2017 Hong Kong ePrix

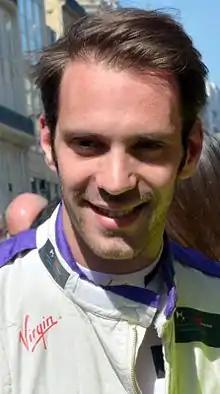
Jean-Éric Vergne "(pictured in 2016)" took his fifth pole position of his career in spite of spinning after completing his super pole lap.

In the second practice session, Evans set the fastest lap of the weekend so far at 1 minute, 2.875 seconds, and was two-tenths of a second quicker than Abt in second. His Audi teammate di Grassi, Turvey, Nick Heidfeld (Mahindra), Bird. Piquet, Rosenqvist, Prost and António Félix da Costa completed the top ten. Buemi locked his rear tyres at the turn six hairpin after going onto some dirt, and oversteered into the barrier six minutes in, causing superficial damage to his car's steering. Heidfeld hit the turn ten barrier while on his maximum power lap and Maro Engel slid onto the turn two run-off area. Yellow flags were waved with five minutes left when Mortara stopped his car on track at the second turn and ended all competitive running in the session.